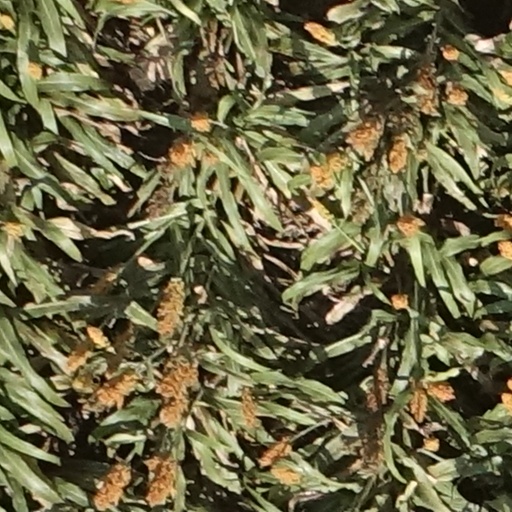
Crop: sorghum